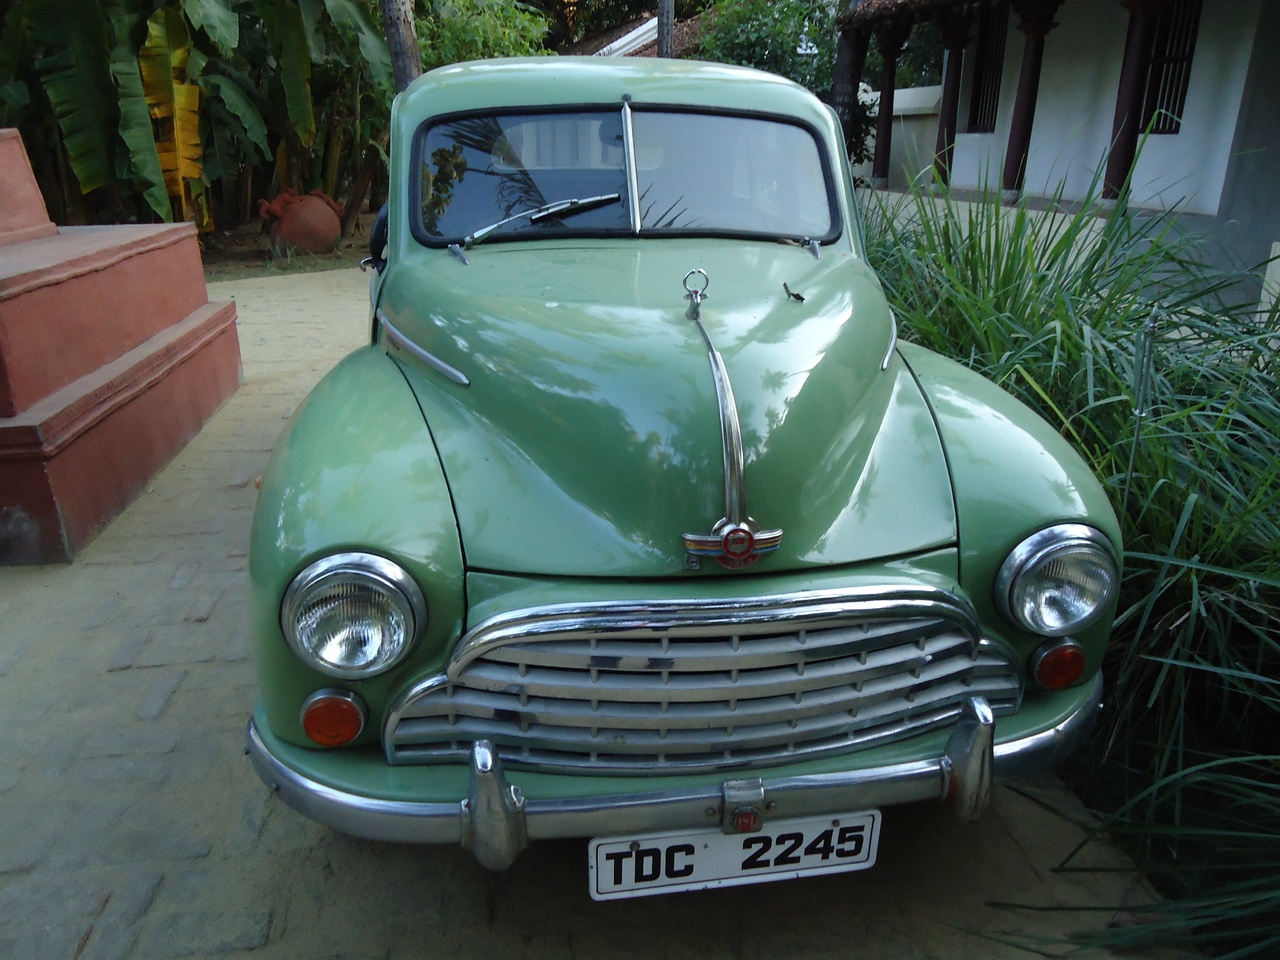
VINTAGE MORRIS MINOR KUMBAKONAM TN